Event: Ecuador Earthquake
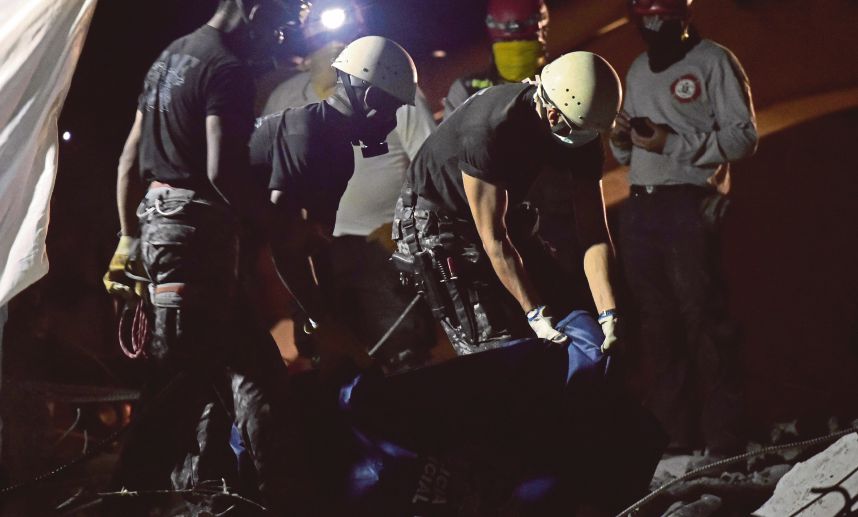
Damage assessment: no_damage